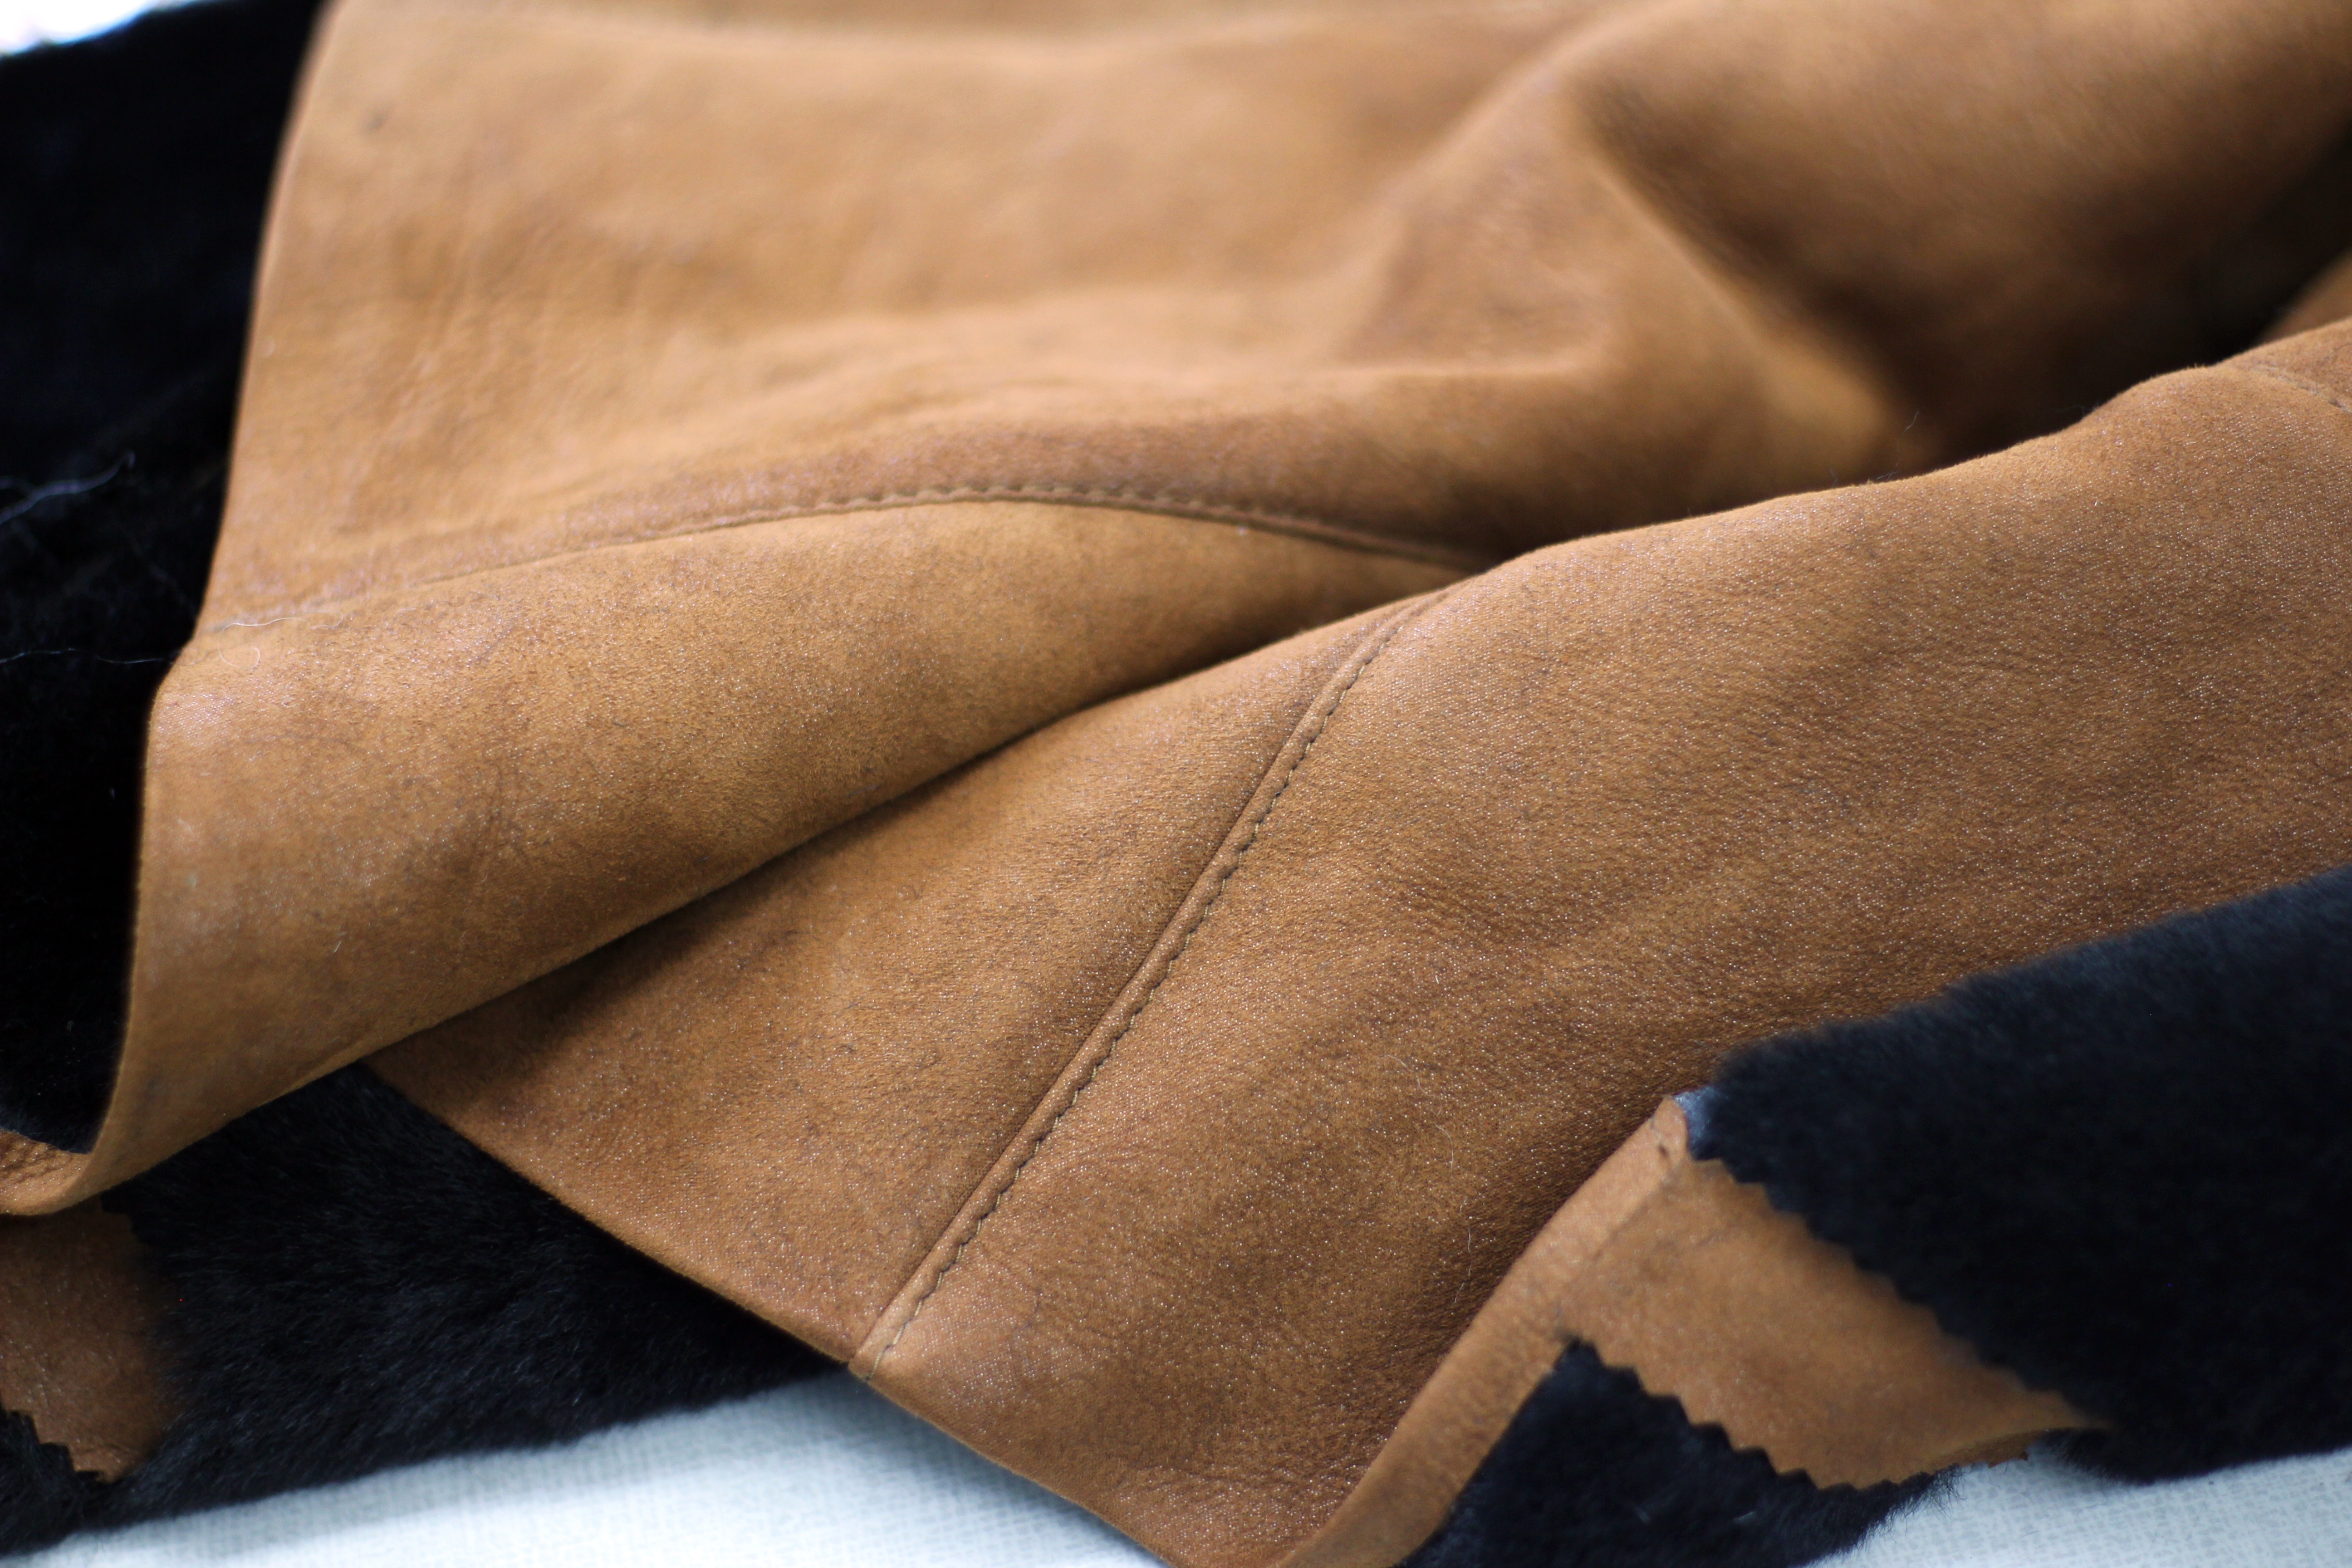
hand, leather, leg, fur, macro, fashion, clothing, furniture, closeup, arm, wool, material, sewing, textured, textile, background, skin, real, soft, detail, fabrics, stitch, curved, stitched, suede